Zeus

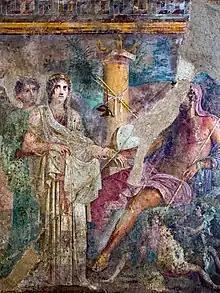
Wedding of Zeus and Hera on an antique fresco from Pompeii

According to Hesiod, Zeus takes Metis, one of the Oceanid daughters of Oceanus and Tethys, as his first wife. However, when she is about to give birth to a daughter, Athena, he swallows her whole upon the advice of Gaia and Uranus, as it had been foretold that after bearing a daughter, she would give birth to a son, who would overthrow him as king of gods and mortals; it is from this position that Metis gives counsel to Zeus. In time, Athena is born, emerging from Zeus's head, but the foretold son never comes forth. Apollodorus presents a similar version, stating that Metis took many forms in attempting to avoid Zeus's embraces, and that it was Gaia alone who warned Zeus of the son who would overthrow him. According to a fragment likely from the Hesiodic corpus, quoted by Chrysippus, it is out of anger at Hera for producing Hephaestus on her own that Zeus has intercourse with Metis, and then swallows her, thereby giving rise to Athena from himself. A scholiast on the "Iliad", in contrast, states that when Zeus swallows her, Metis is pregnant with Athena not by Zeus himself, but by the Cyclops Brontes. The motif of Zeus swallowing Metis can be seen as a continuation of the succession myth: it is prophesied that a son of Zeus will overthrow him, just as he overthrew his father, but whereas Cronos met his end because he did not swallow the real Zeus, Zeus holds onto his power because he successfully swallows the threat, in the form of the potential mother, and so the "cycle of displacement" is brought to an end. In addition, the myth can be seen as an allegory for Zeus gaining the wisdom of Metis for himself by swallowing her.